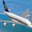
Label: airplane